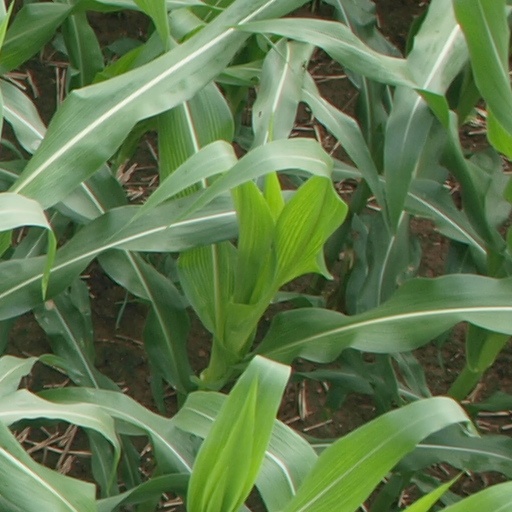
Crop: maize; corn